How to Be a Heartbreaker

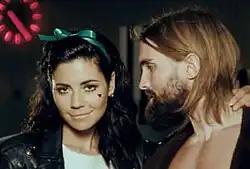
Diamandis in the song’s music video

On 19 September 2012, Marina announced on her Twitter page that the music video for "How to Be a Heartbreaker" would premiere online on 24 September. However, problems occurred on the day of the supposed release, and Diamandis took to her Twitter to explain the situation: "So, someone at my record label won't let me release the video because I look ugly in it apparently and we need more money and time to paint out ugly parts. The video will be out end of the week. If not, I am happy to leak the 'minger' version for my fans." The video premiered on 28 September 2012 on YouTube. Marina also worked on the song for about 6 months prior to being released.